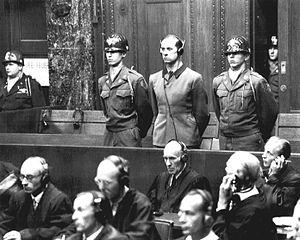
Un crime de guerre est une violation du droit de la guerre d'une gravité particulière.
Aktion T4 est le nom donné, après la Seconde Guerre mondiale, à la campagne d'extermination d'adultes handicapés physiques et mentaux par le régime nazi, de 1939 à août 1941, et qui fait de 70 000 à 80 000 victimes.